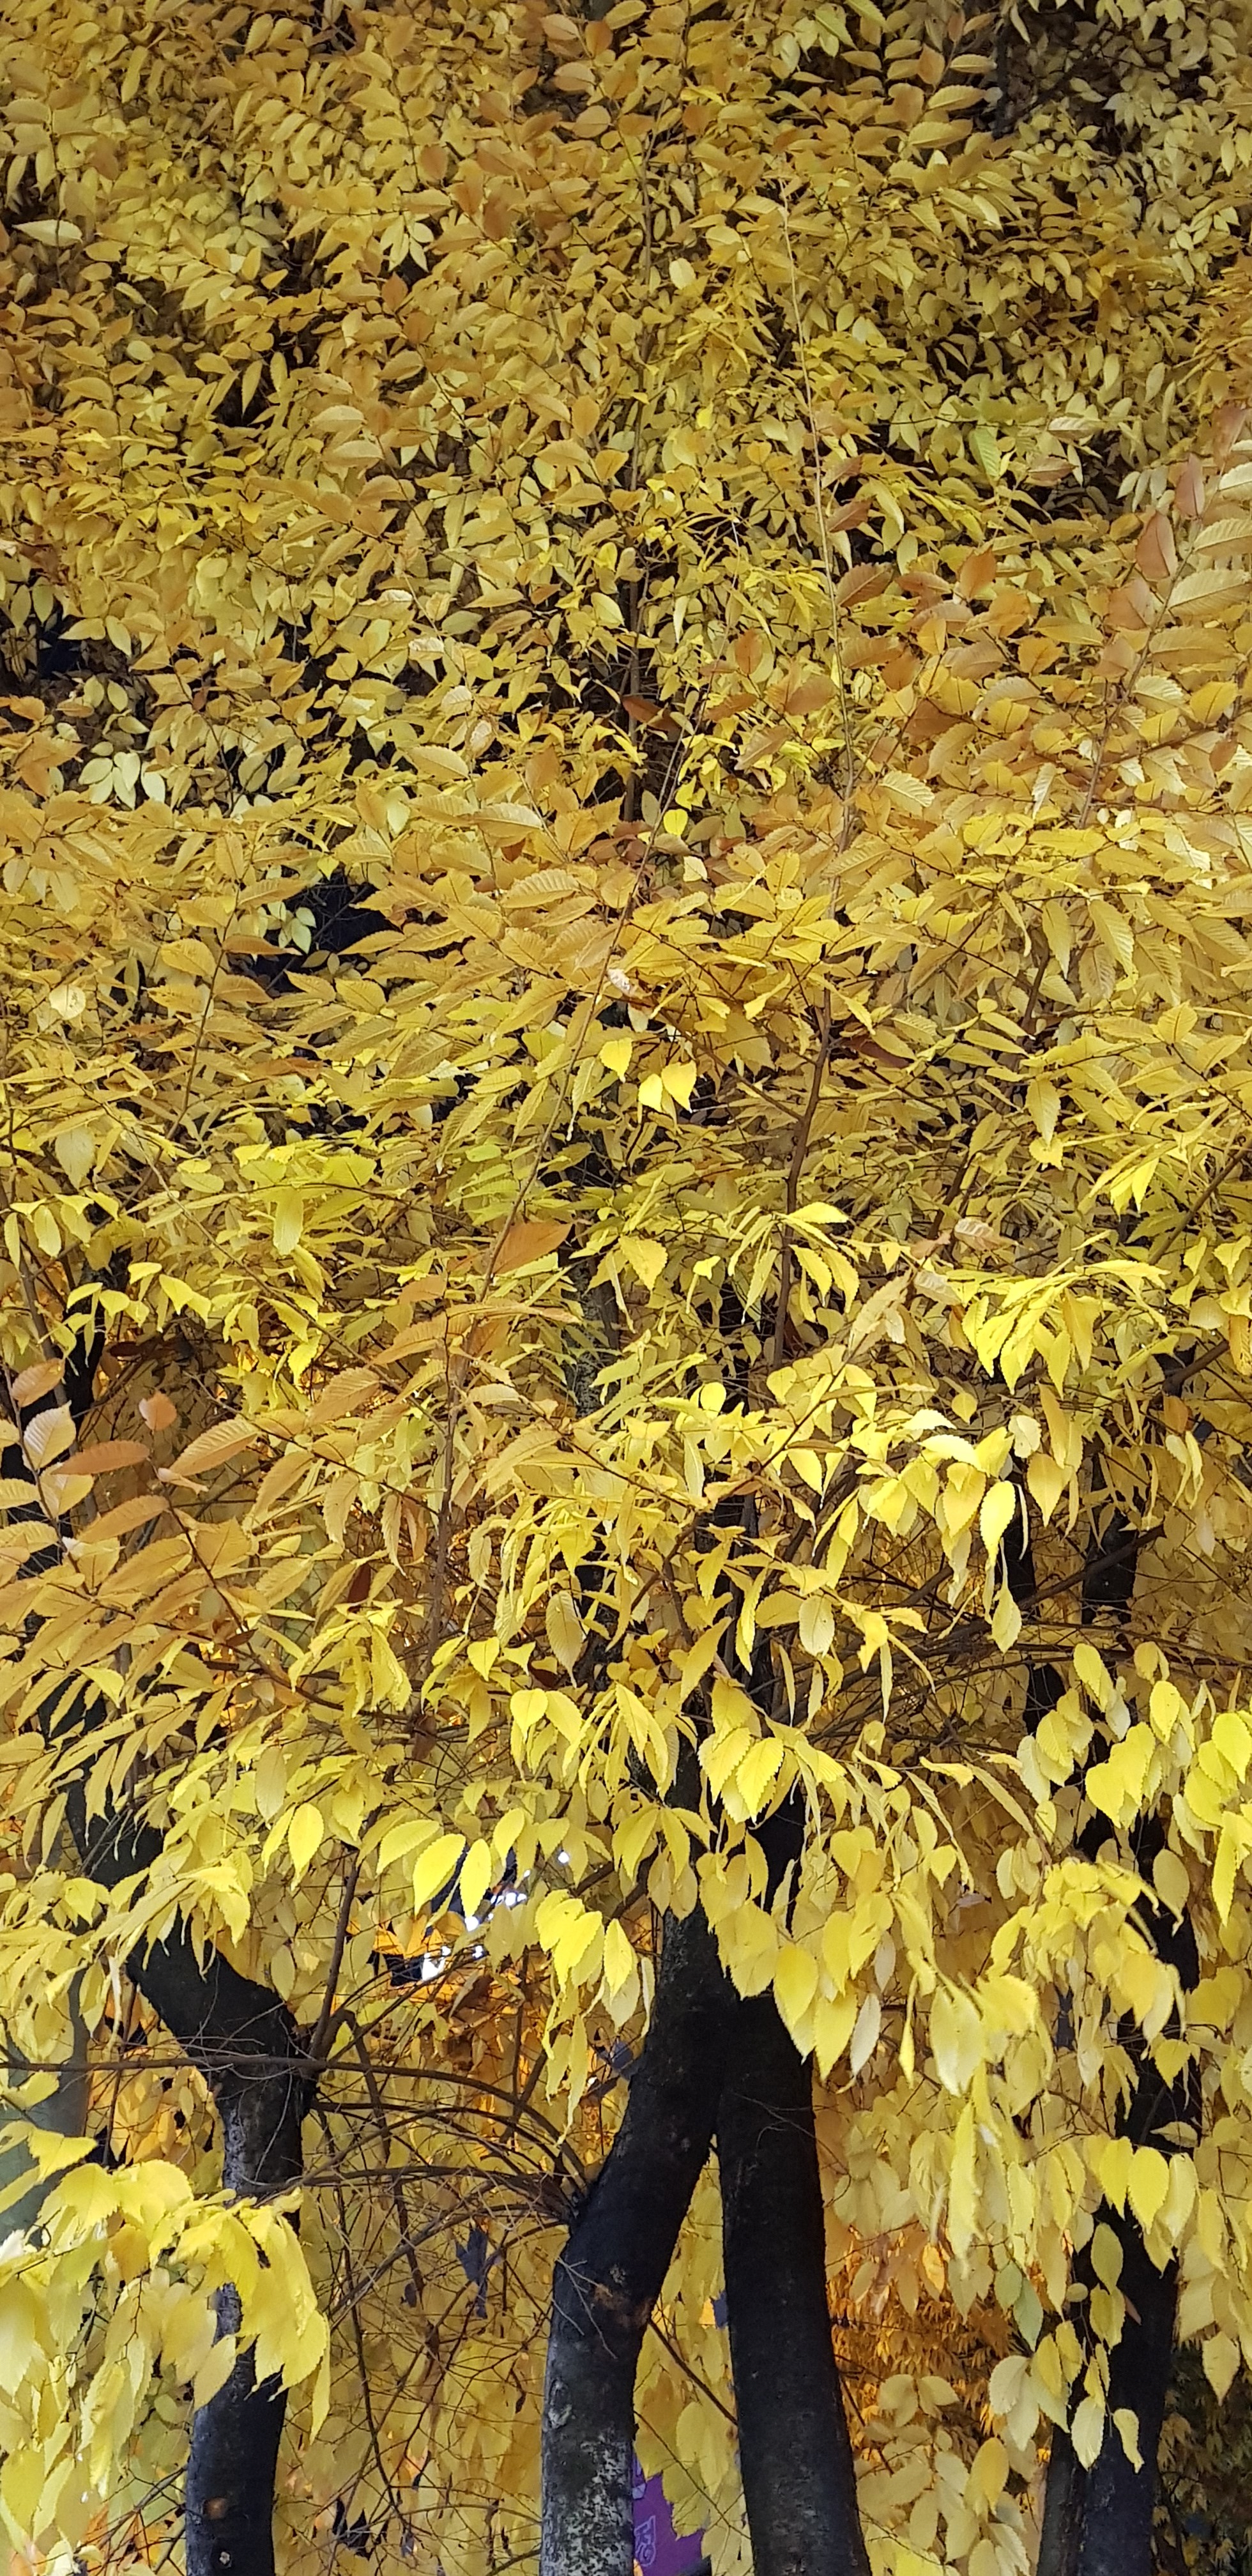
ginkgo tree, tree, yellow, leaf, plant, woody plant, maidenhair tree, autumn, flower, deciduous, branch, plane, Black maple